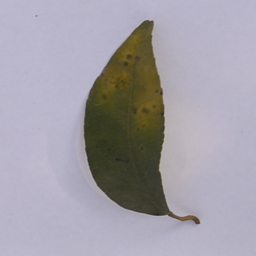
Plant part: leaf
Disease: black_spot